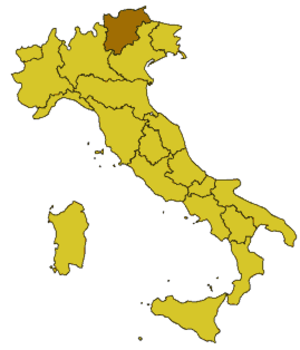
Le transport dans le Trentin-Haut-Adige consiste en un système d'infrastructure divisé en lignes ferroviaires, aéroportuaires, autoroutières, routières et lacustres.